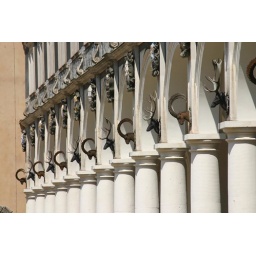
Decorative animal heads adorn columns in the elector's palace in Dresden.